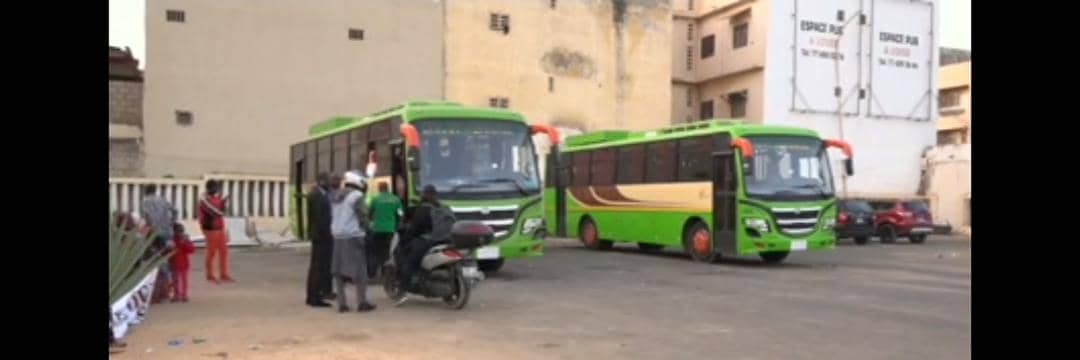
Nataal bi ma jot maa ngi gis ne béréb la boo xamel ne ay biis dañu fay taxaw..Gis naa fa ñaari biis yu mag, yu gudd, yu taxaw.niii.
Gis naa mboroom moto boo xam ne mu ngi taxaw ci wet gi ak ñaari ñu ngi taxaw ak keneen ku sol lu xonq taxaw.
Gia naa ne tabax yu mag ñoo ko tiim. Xam naa ne daal béréb la boo xam ne dañu fay jëlee oto dem
Gis naa ñaari oto: bu xonq ak bu ñuul ca wet gële.